Bour de Breteuil

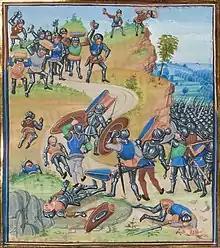
Battle of Brignais

Bour de Breteuil was a mercenary captain of the Hundred Years War.